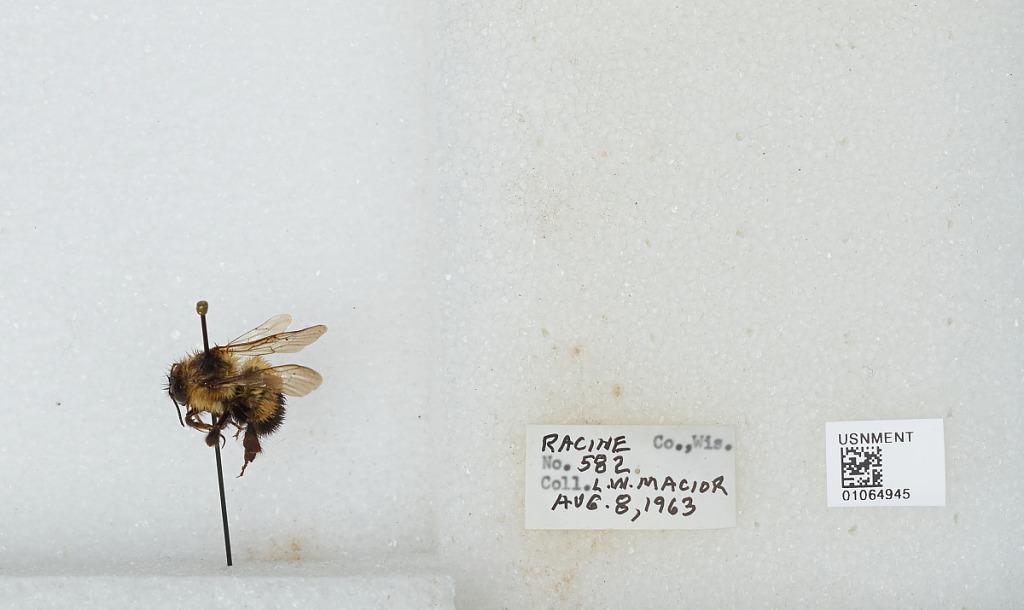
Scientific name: Bombus (Bombus) affinis Cresson
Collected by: L. Macior
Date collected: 1963-8-8
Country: United States
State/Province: Wisconsin
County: Racine
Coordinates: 42.78, -87.76